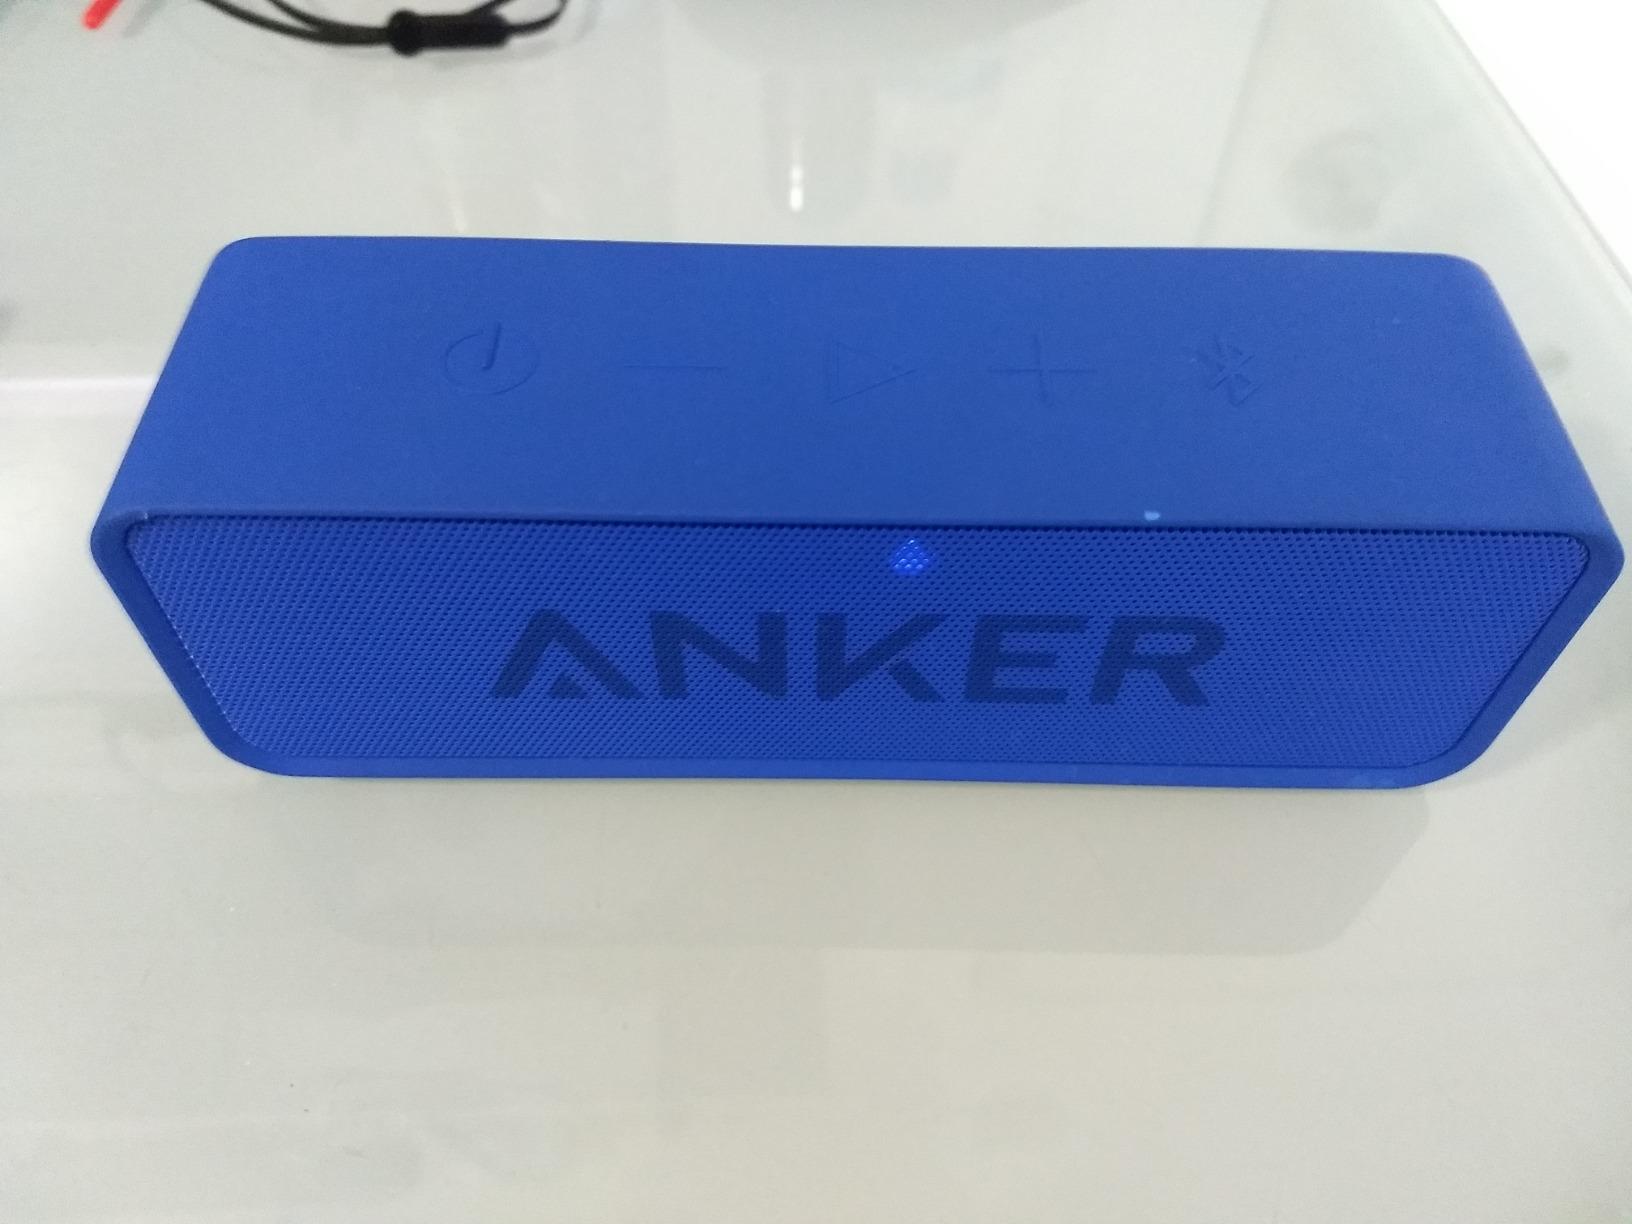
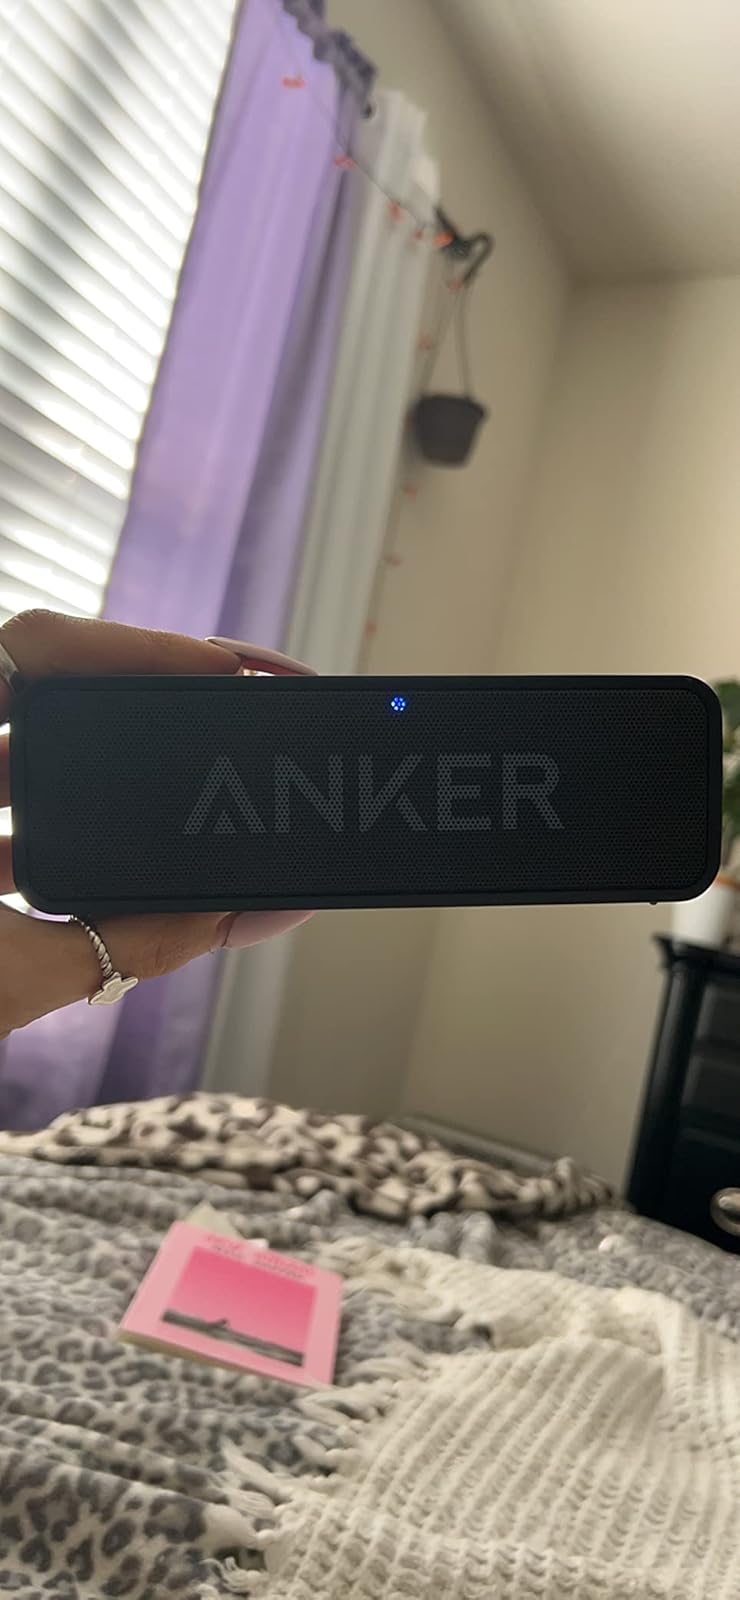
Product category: speaker
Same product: no